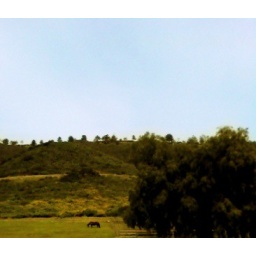
A horse in a field near my house.